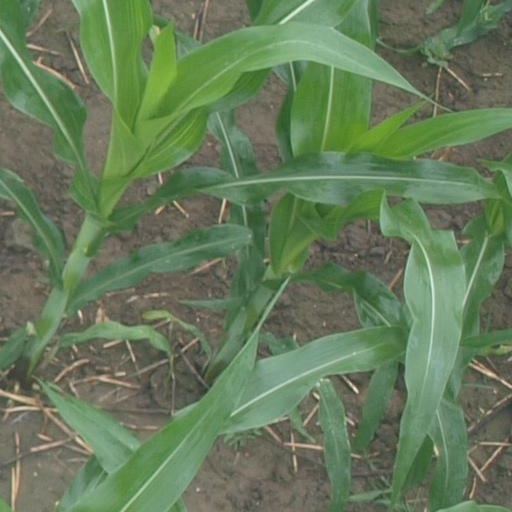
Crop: maize; corn